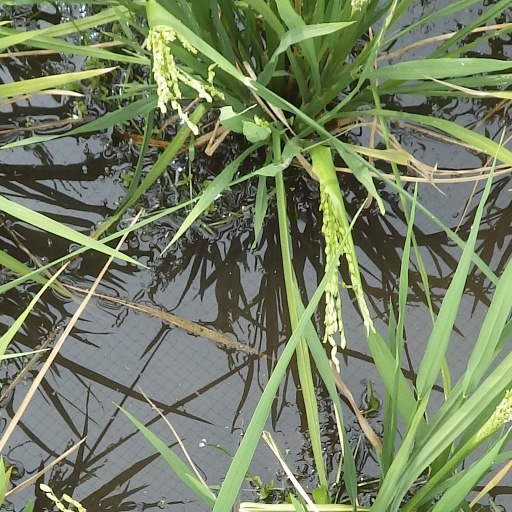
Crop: rice